MFSD6L

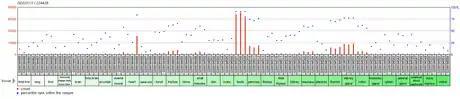
Tissue expression by array profiling of MFSD6L gene

The peptide sequence contains 11 transmembrane regions that cross the plasma membrane. Additionally, there are also two MFS regions starting at the 28th and 368th encoding amino acids.